Abdul Haris Nasution

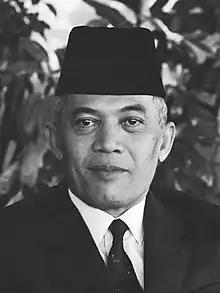
Portrait of Nasution, 1971

Abdul Haris Nasution (3 December 1918 – 6 September 2000) was a high-ranking Indonesian general and politician. He served in the military during the Indonesian National Revolution and remained in the military during the subsequent turmoil of the Parliamentary democracy and Guided Democracy. Following the fall of President Sukarno from power, he became the Speaker of the People's Consultative Assembly under President Suharto. Born into a Batak Muslim family, in the village of Hutapungkut, Dutch East Indies, he studied teaching and enrolled at a military academy in Bandung.